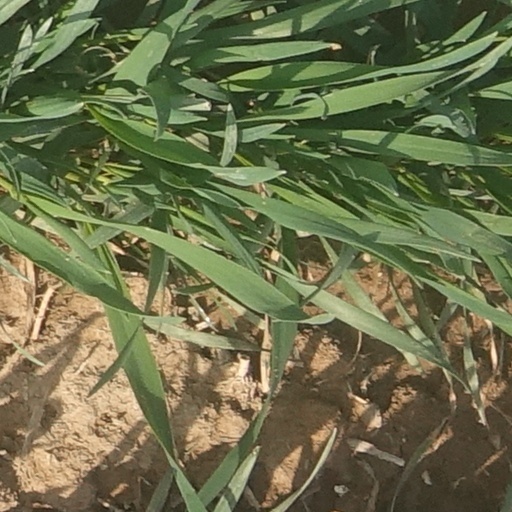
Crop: wheat